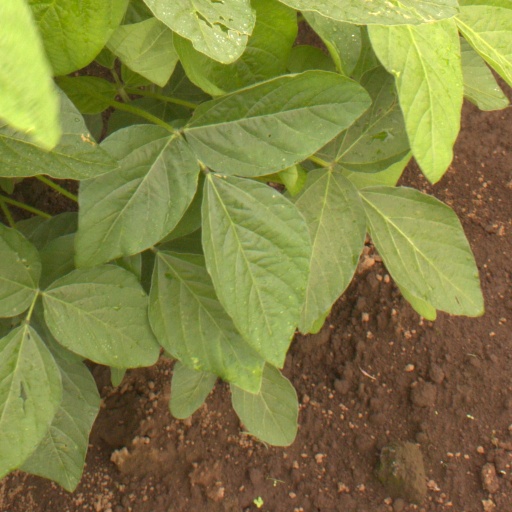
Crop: soybean